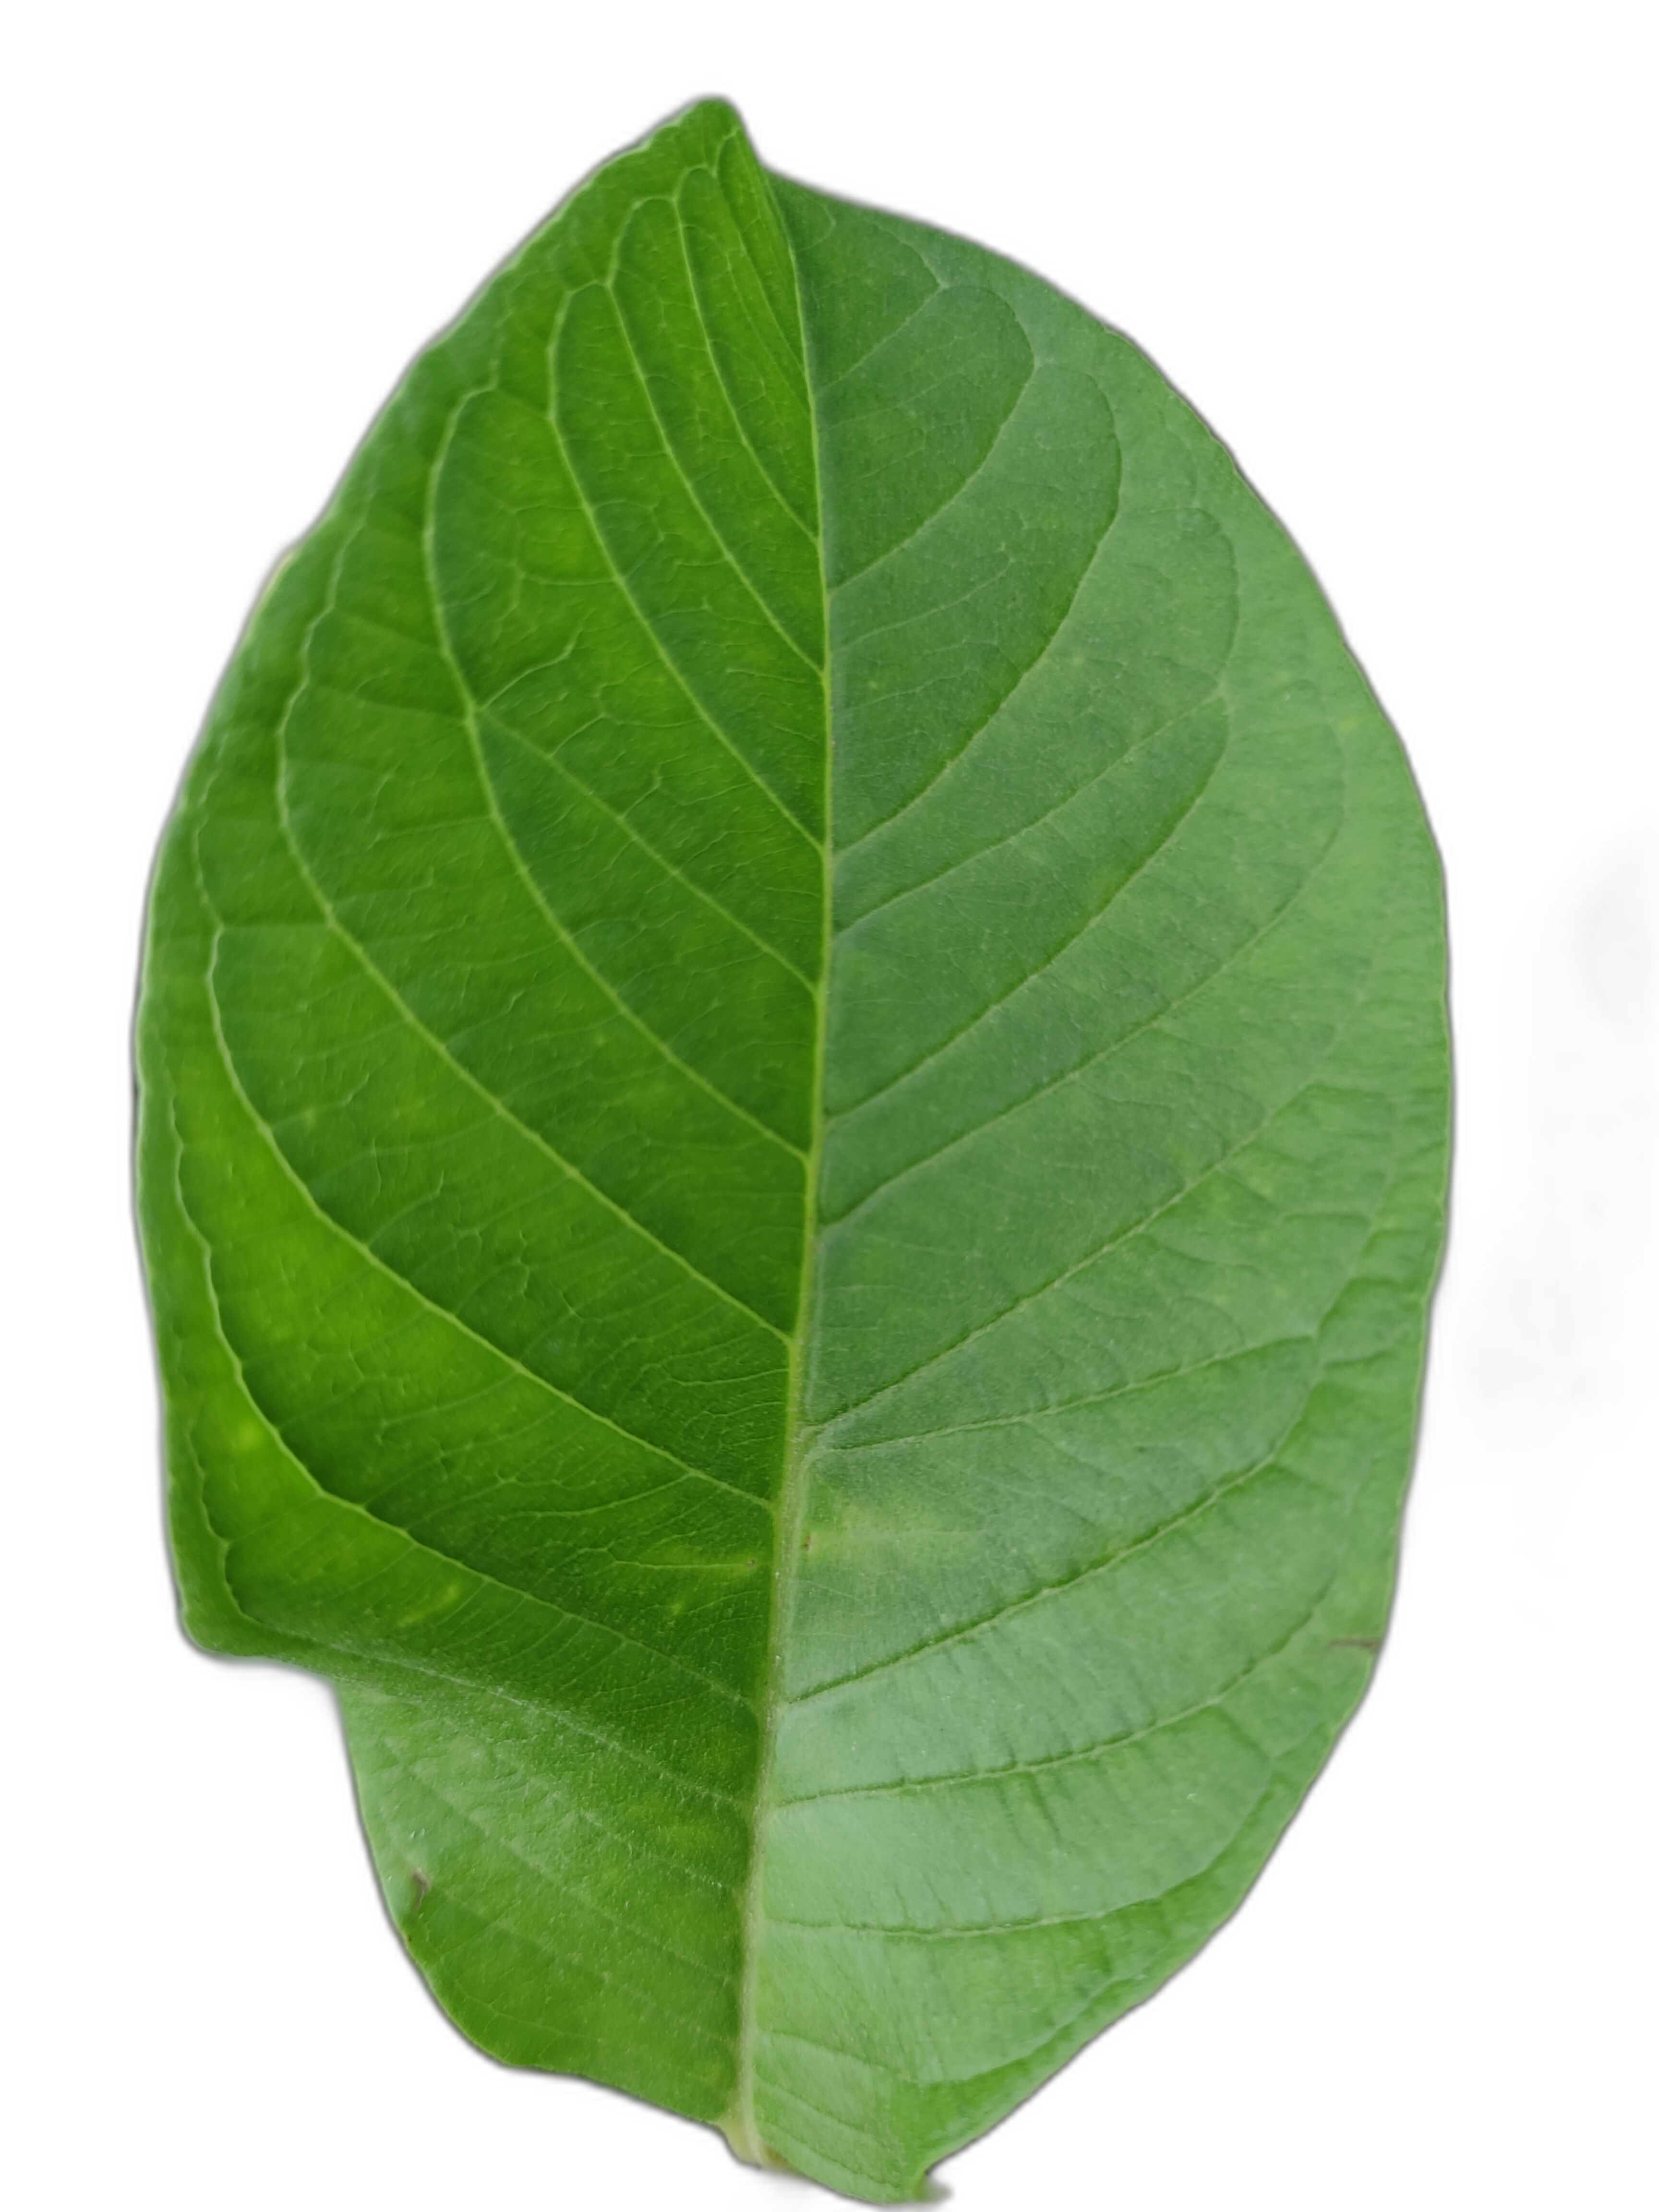
Plant part: leaf
Disease: Healthy